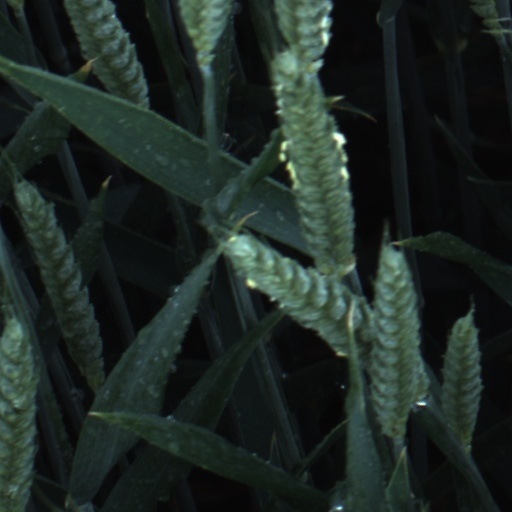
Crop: wheat